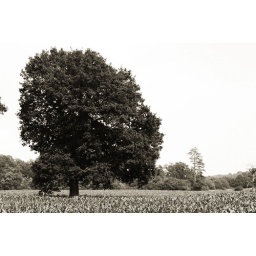
A tree in a field of corn.